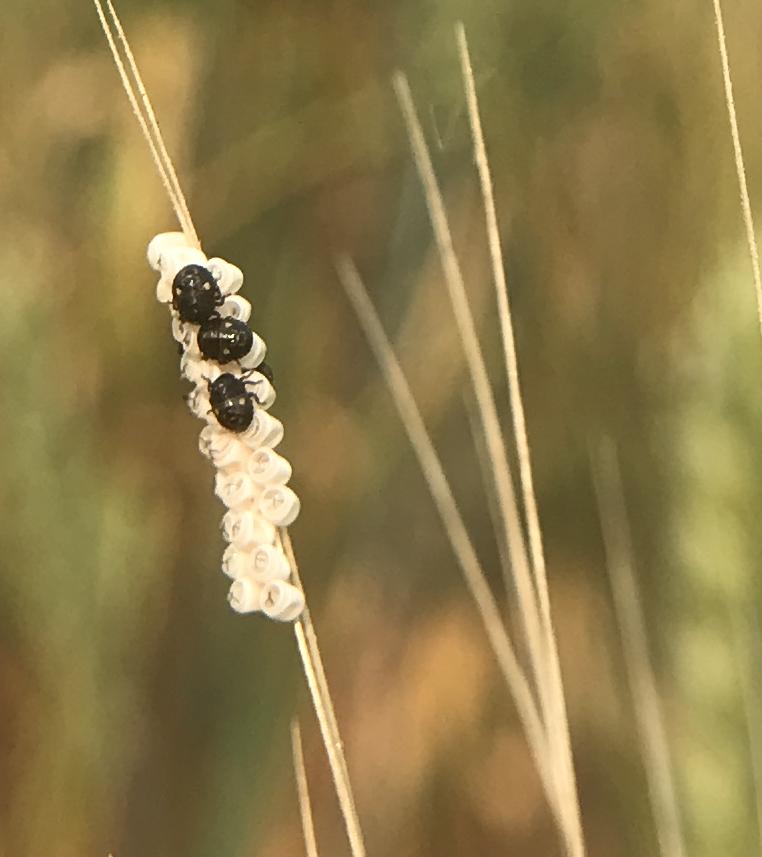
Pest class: stink_bug